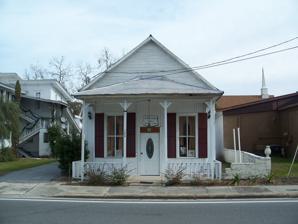
Building: Old Mayo Free Press Building
Country: United States of America
Year built: 1888
Old Mayo Free Press Building General information Town or city Mayo, Florida Country United States Coordinates 30°03′12″N 83°10′31″W / 30.053359°N 83.175165°W / 30.053359; -83.175165 Completed 1888 The Old Mayo Free Press Building , built in 1888 to house the Mayo Free Press newspaper, is an historic 20x40-foot wooden frame building located at 124 Fletcher Street, North ( State Road 51 ) in Mayo, Florida . In 1989, it was listed in A Guide to Florida's Historic Architecture prepared by the Florida Association of the American Institute of Architects and published by the University of Florida Press. The Mayo Free Press later moved to a brick office building on the corner of San Pedro and Main street, which had been built in 1916 to house a drug store. The Mayo Free Press is now part of the Suwannee Democrat . In the 1980s the Old Mayo Free Press Building housed Granny's Country Store' . Today a sign on its front door proclaims that it is Le Chateau de Lafayette's House of Lydia . It is just south of the Old Lafayette County Courthouse which was moved to its present site around 1908 and now houses a bed and breakfast called Le Chateau de Lafayette . References Wikimedia Commons has media related to Old Mayo Free Press Building .